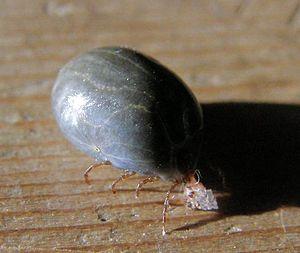
L'acarologie est l'étude des acariens et des tiques, animaux de l'ordre des Acarina. C'est un sous-domaine de l'arachnologie, une sous-discipline du domaine de la zoologie. Un zoologiste spécialisé en acarologie est appelé acarologue. Les acariologues peuvent également être des parasitologues, car de nombreux membres d'Acarina sont des parasites. De nombreux acarologues étudient dans le monde à la fois professionnellement et en tant qu'amateurs. La discipline est une science en développement et des recherches très attendues ont été fournies dans une histoire plus récente.